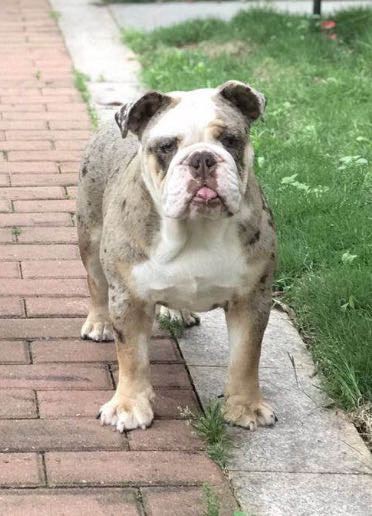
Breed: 1121-n000002-French_bulldog